Dorchester-Milton Lower Mills Industrial District

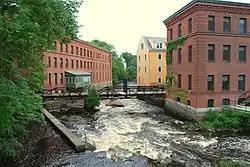
Neponset River at Lower Mills

The Dorchester-Milton Lower Mills Industrial District is a historic district on both sides of the Neponset River in the Dorchester area of Boston and in the town of Milton, Massachusetts. It encompasses an industrial factory complex, most of which was historically associated with the Walter Baker & Company, the first major maker of chocolate products in the United States. The industrial buildings of the district were built between about 1868 and 1947. They were listed as part of the district on the National Register of Historic Places in 1980, with a slight enlargement in 2001. The buildings have been adapted for mixed industrial/retail/residential use.